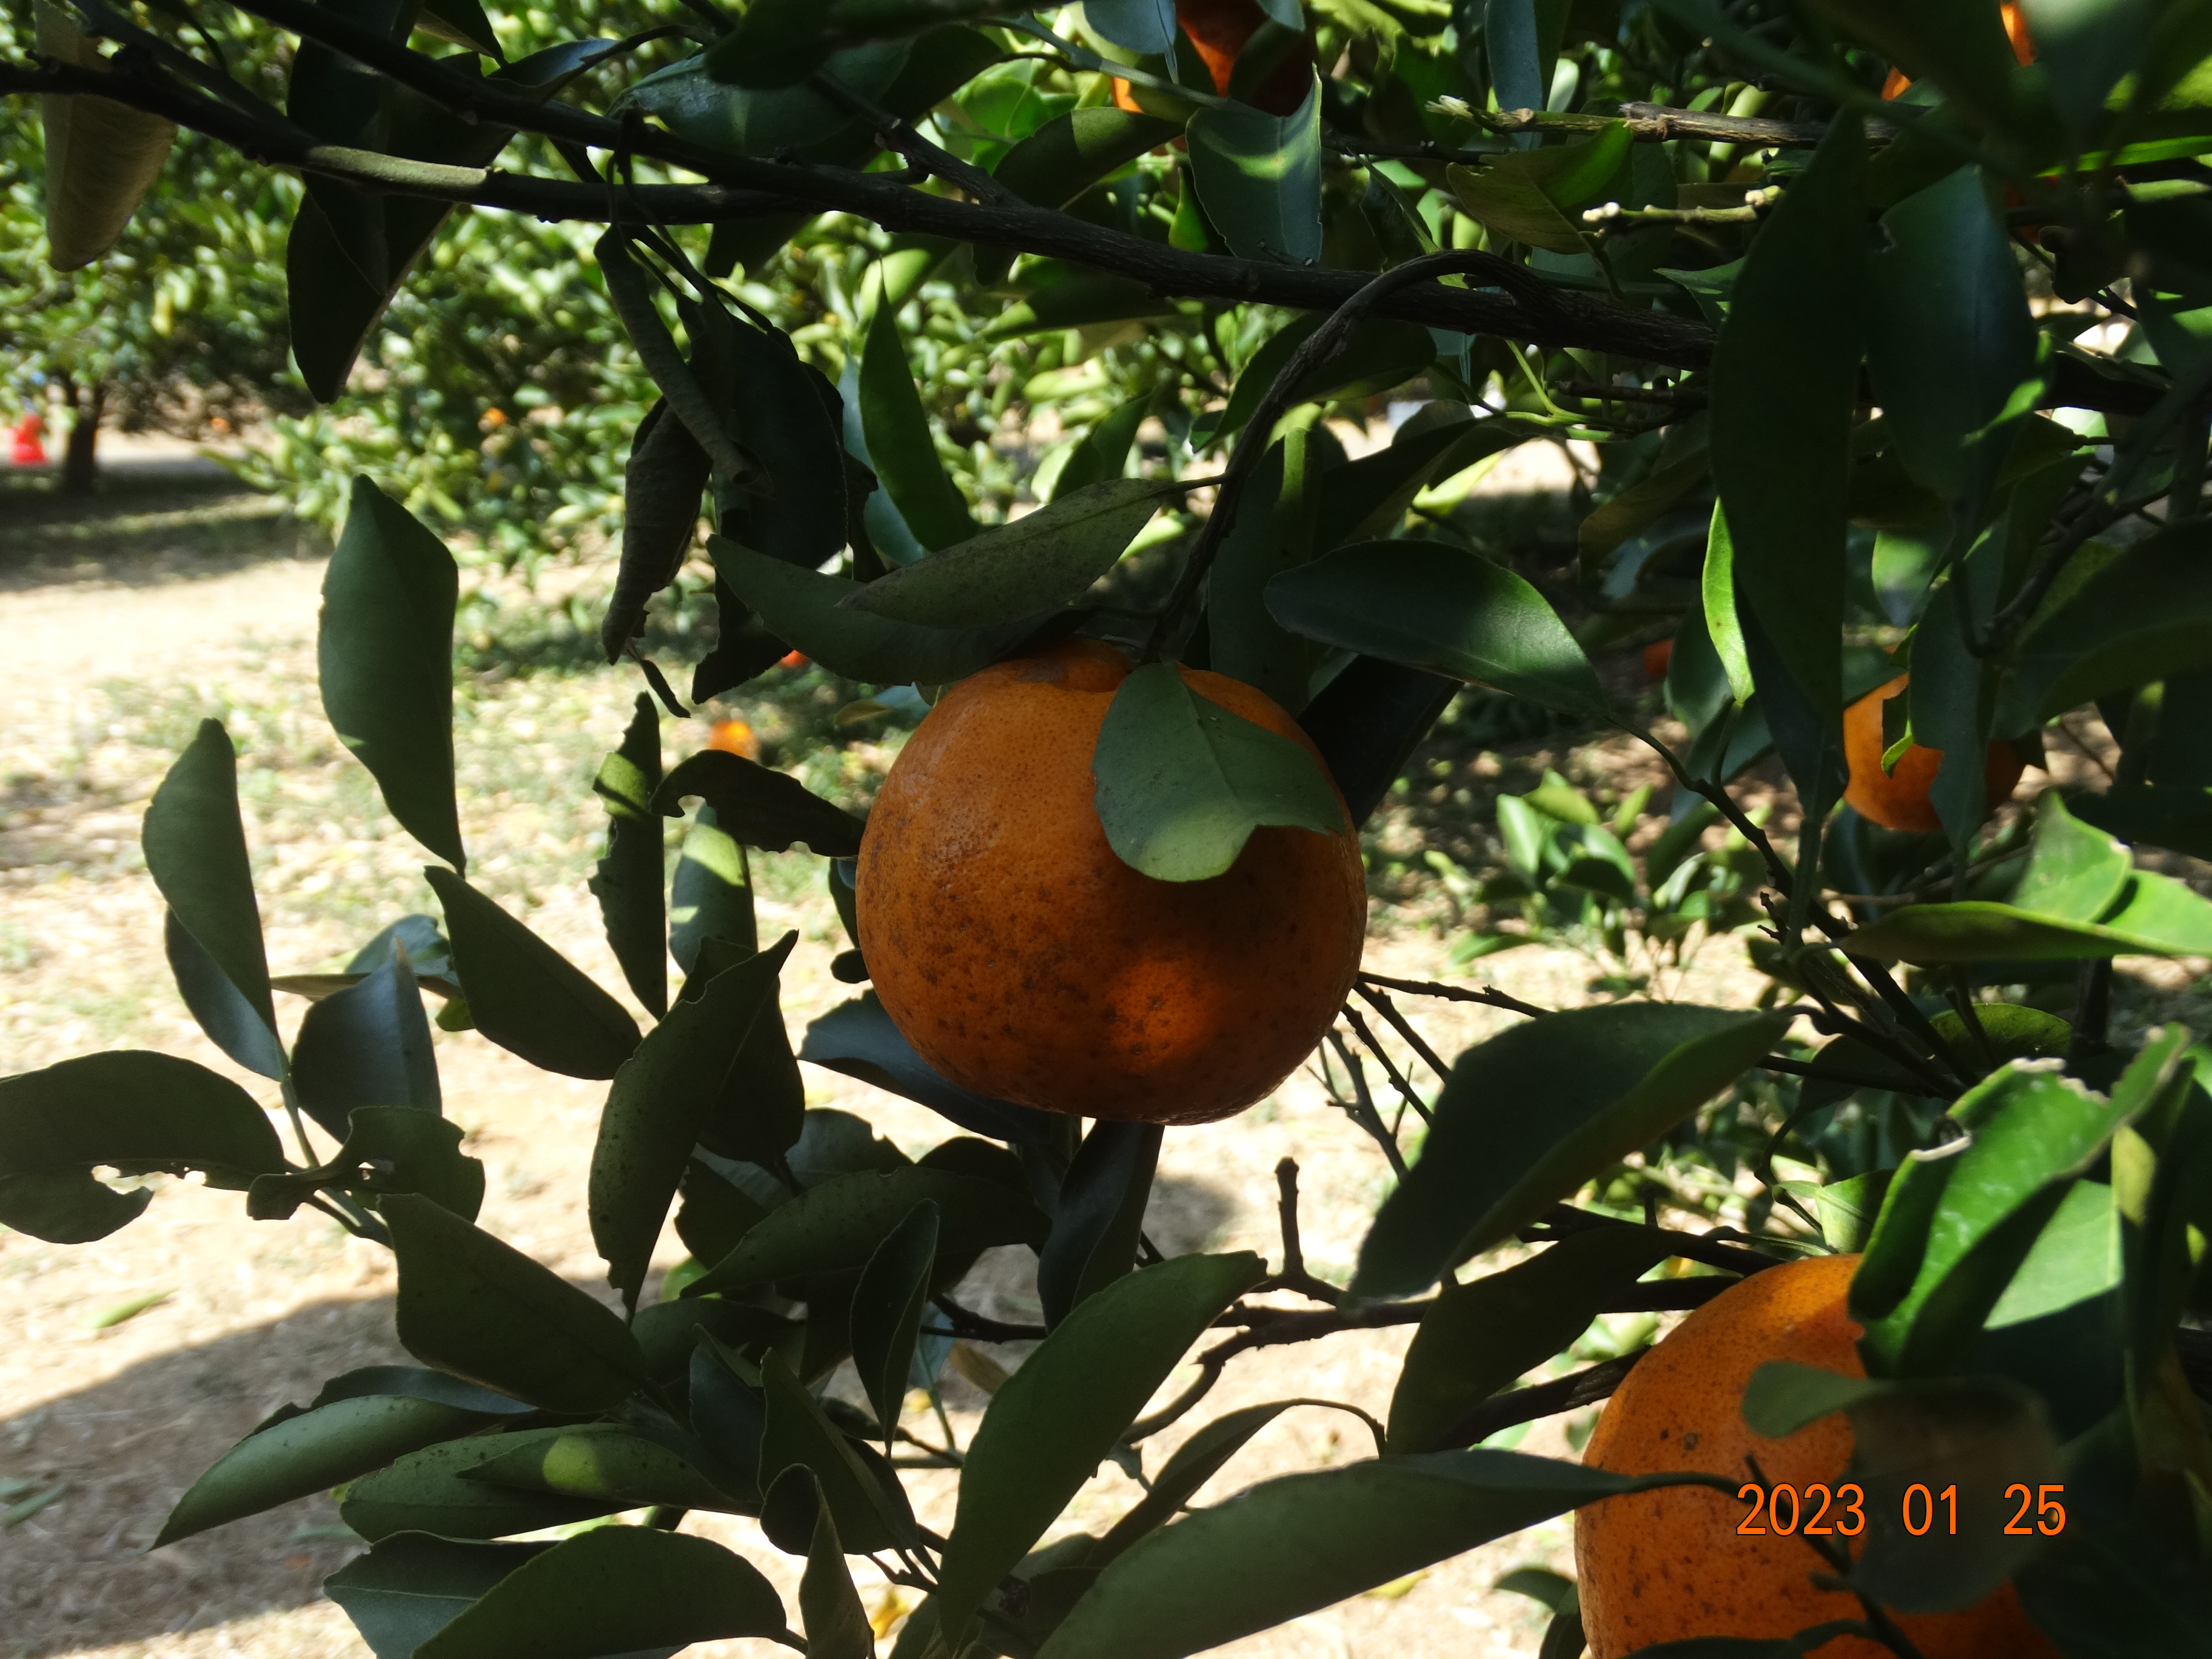
Citrus fruit variety: ponkan